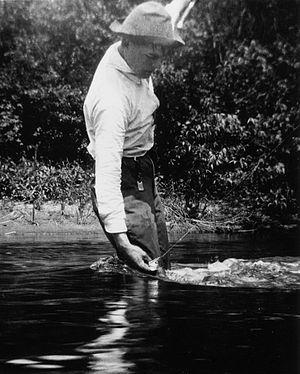
Le Village indien est une nouvelle de jeunesse d'Ernest Hemingway, publiée pour la première fois en 1924 dans la revue littéraire Transatlantic Review fondée à Paris par Ford Madox Ford. La nouvelle a été reprise en 1925 à New York par les éditions Boni & Liveright, dans le recueil de nouvelles d'Hemingway intitulé In Our Time.